Answer in natural language. Considering the relative positions, where is black modern high-back chair with respect to Window? Choose between the following options: above or below
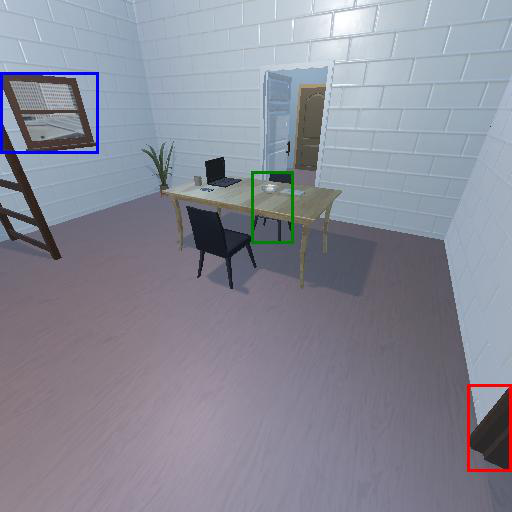
<answer>below</answer>